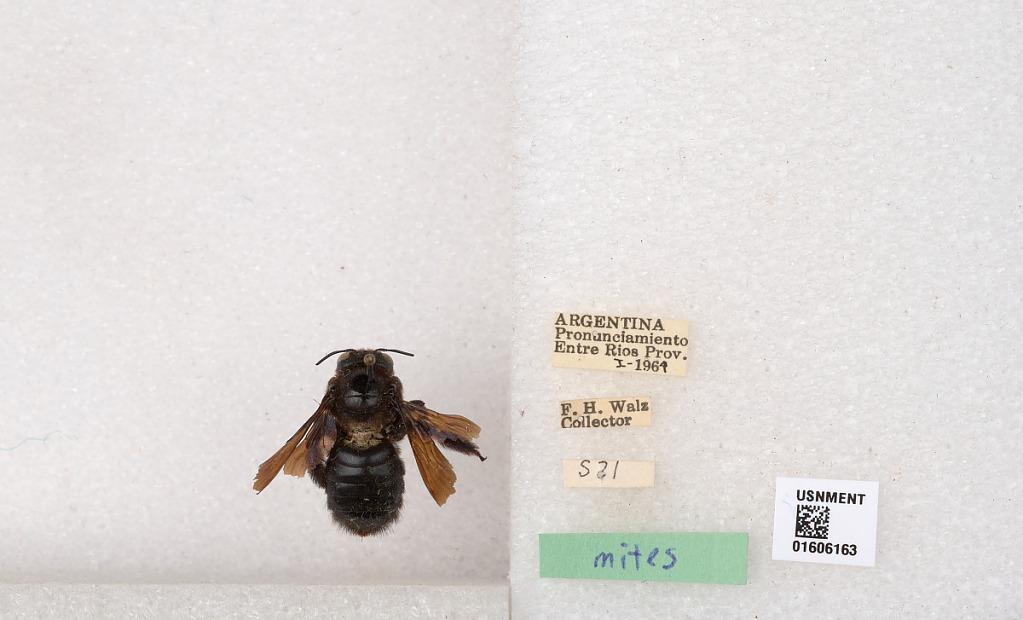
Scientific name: Xylocopa (Nanoxylocopa) ciliata Burmeister
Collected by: F. Walz
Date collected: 1964-1-1
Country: Argentina
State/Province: Entre Rios
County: Uruguay
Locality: Pronunciamiento
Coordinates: -32.3448, -58.4427